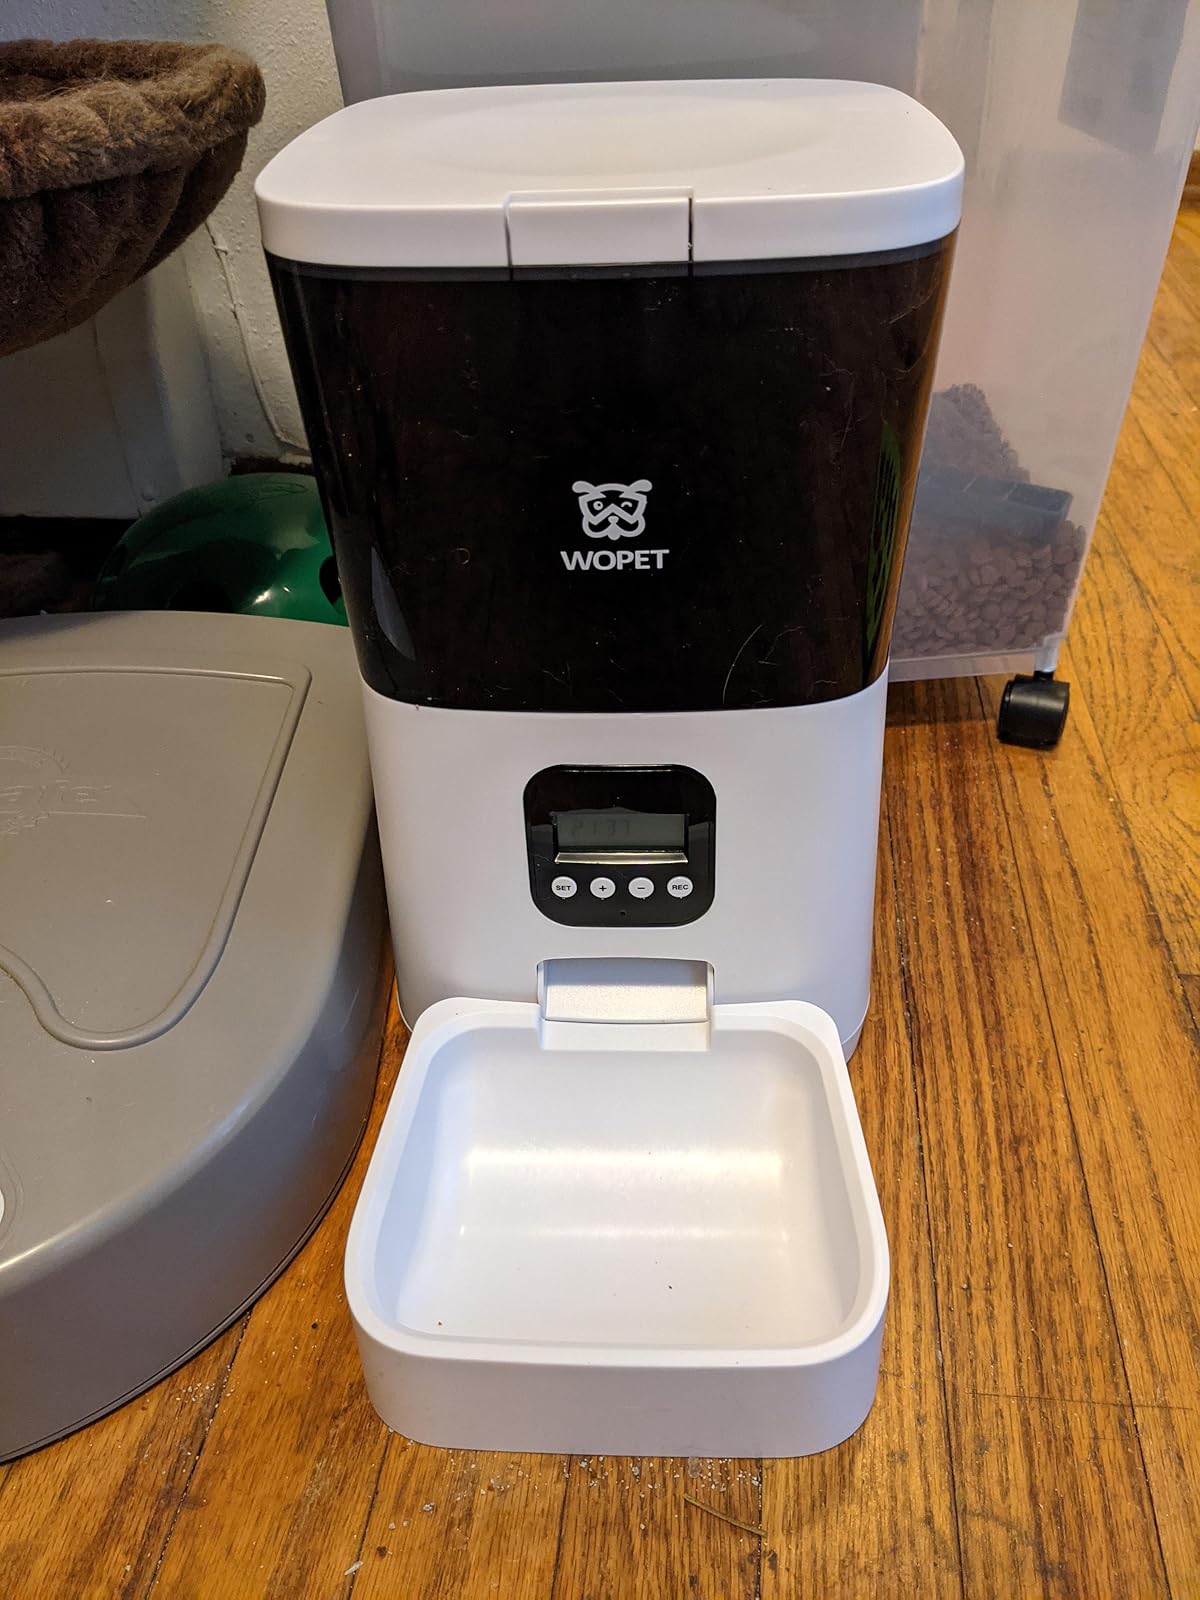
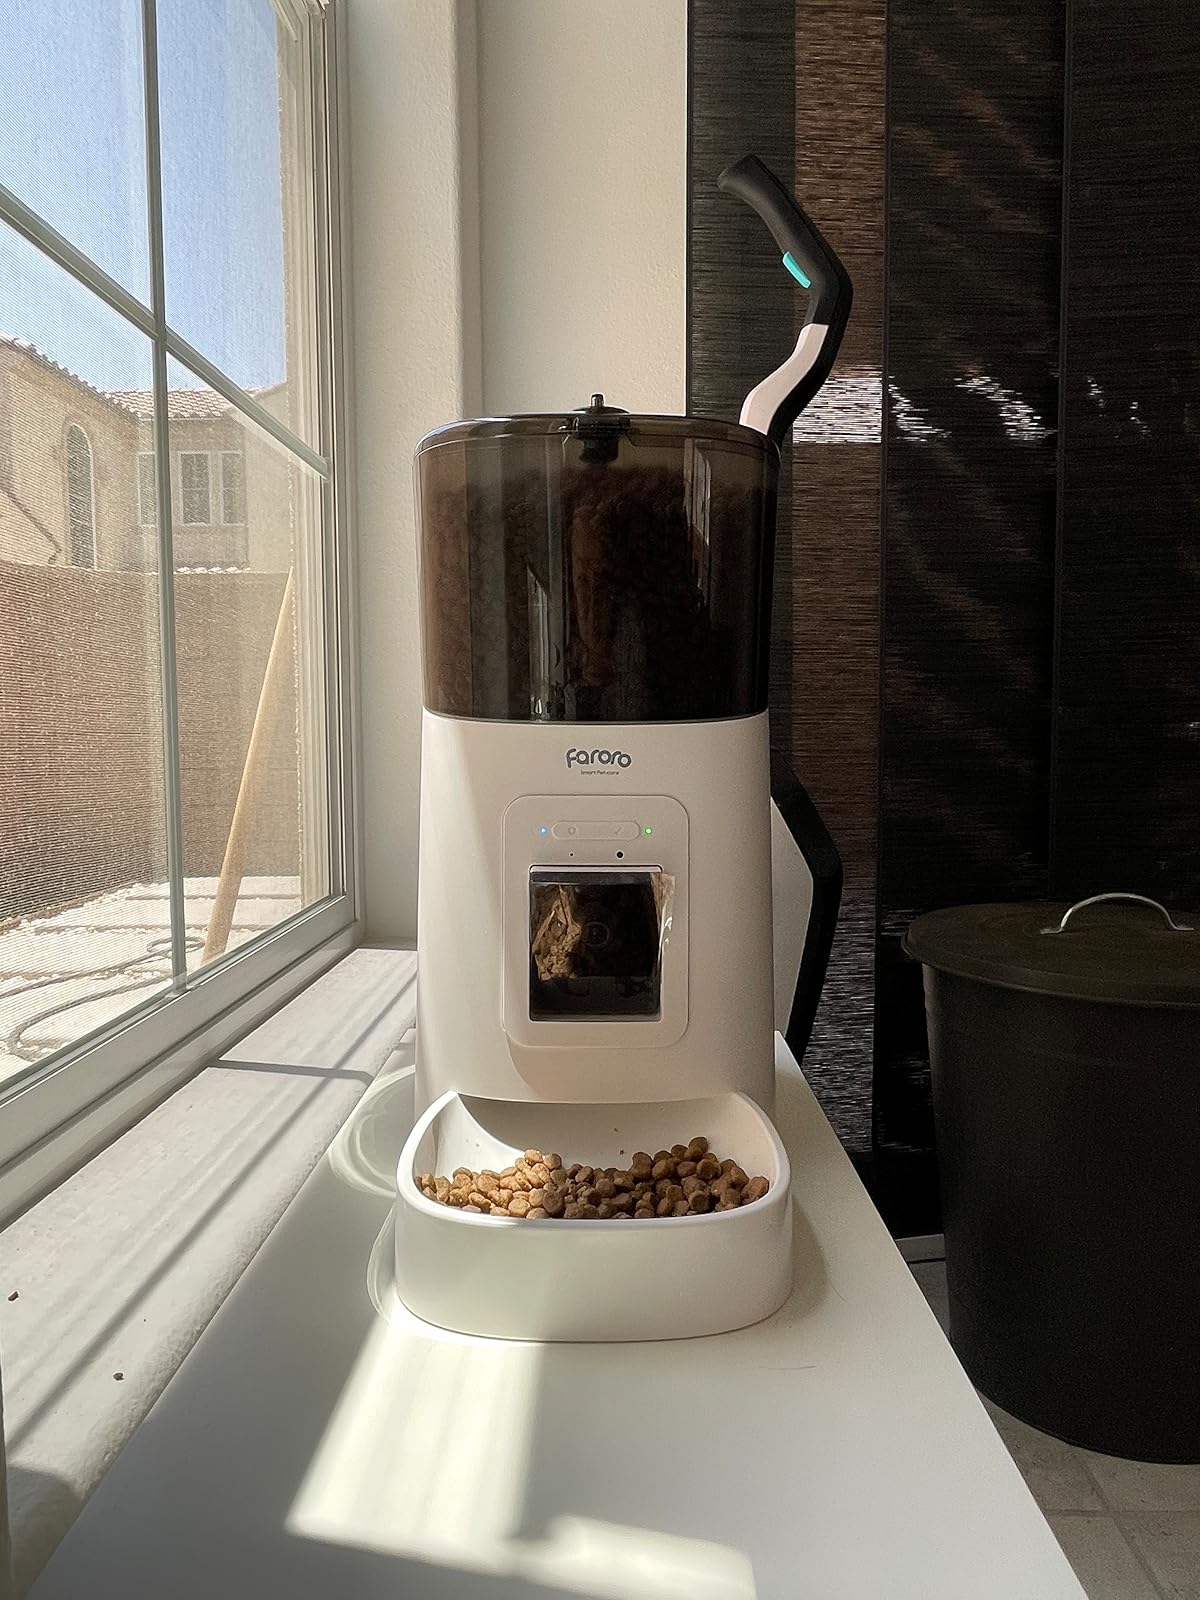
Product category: items_feeder
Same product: no